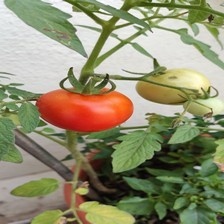
Label: tomato